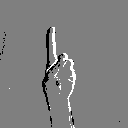
ASL letter: d